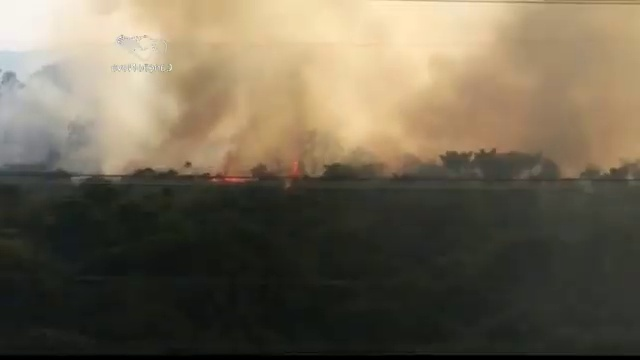
Fire: no
Smoke: yes